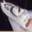
Label: ship